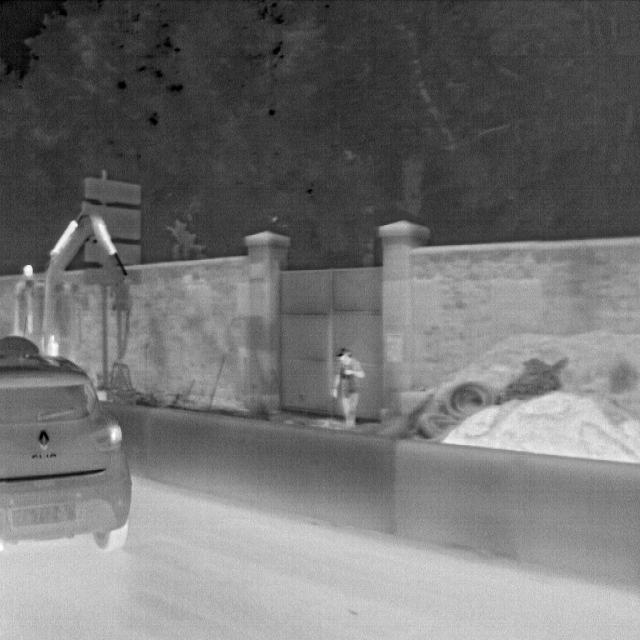
Detected objects:
label: person
label: person